Gorkys Hernández

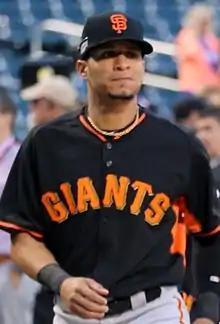
Hernandez with the San Francisco Giants in 2016

Gorkys Gustavo Hernández Lugo (born September 7, 1987) is a Venezuelan professional baseball outfielder for the Delfines de La Guaira of the Venezuelan Major League. Hernandez signed with the Detroit Tigers in 2005. He played in Major League Baseball (MLB) for the Pittsburgh Pirates, Miami Marlins, San Francisco Giants, and Boston Red Sox. He is signed to the Caribes de Anzoátegui of the Venezuelan Professional Baseball League.